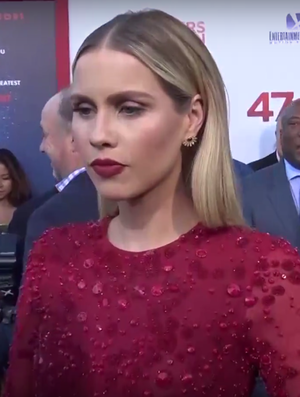
Claire Holt est une actrice américano-australienne née le 11 juin 1988 à Brisbane dans le Queensland.